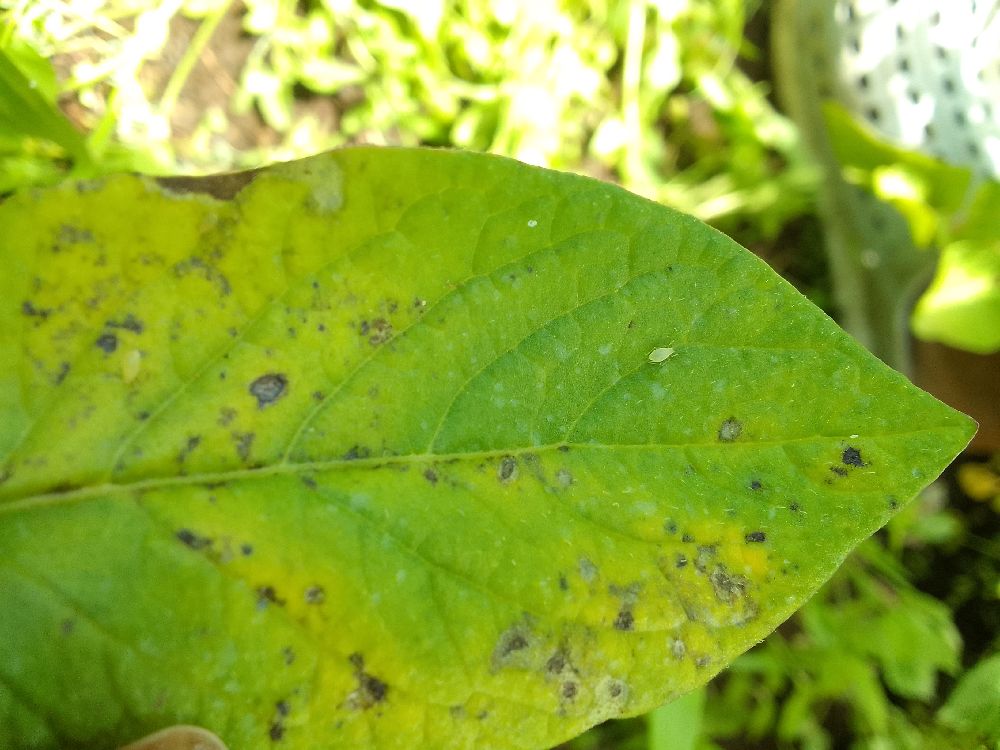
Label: Early blight